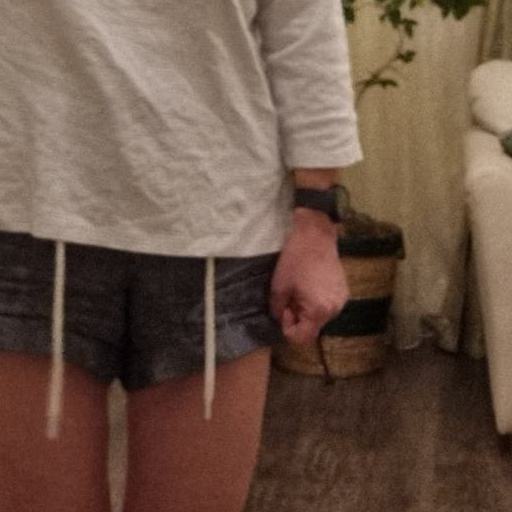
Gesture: no_gesture